Smart 1

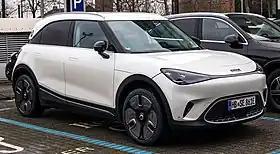

The Smart #1 (stylised as "smart #1") is a battery electric subcompact crossover SUV developed and produced by Smart Automobile, a joint venture between Mercedes-Benz Group and Geely Holding. It is the first vehicle produced by the joint venture. The model is based on the Sustainable Experience Architecture (SEA) electric vehicle platform developed by Geely. In China, the model is marketed as the Smart Jingling #1.